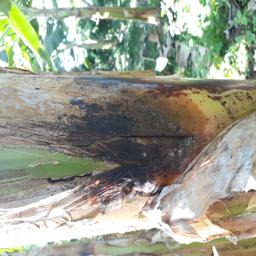
Label: PSEUDOSTEM WEEVIL